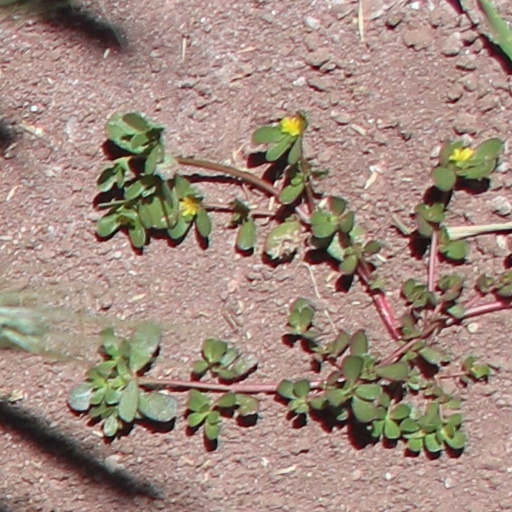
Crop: wheat